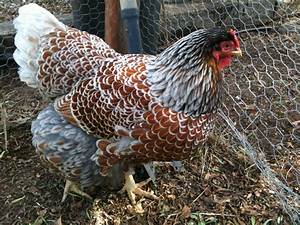
Label: chicken